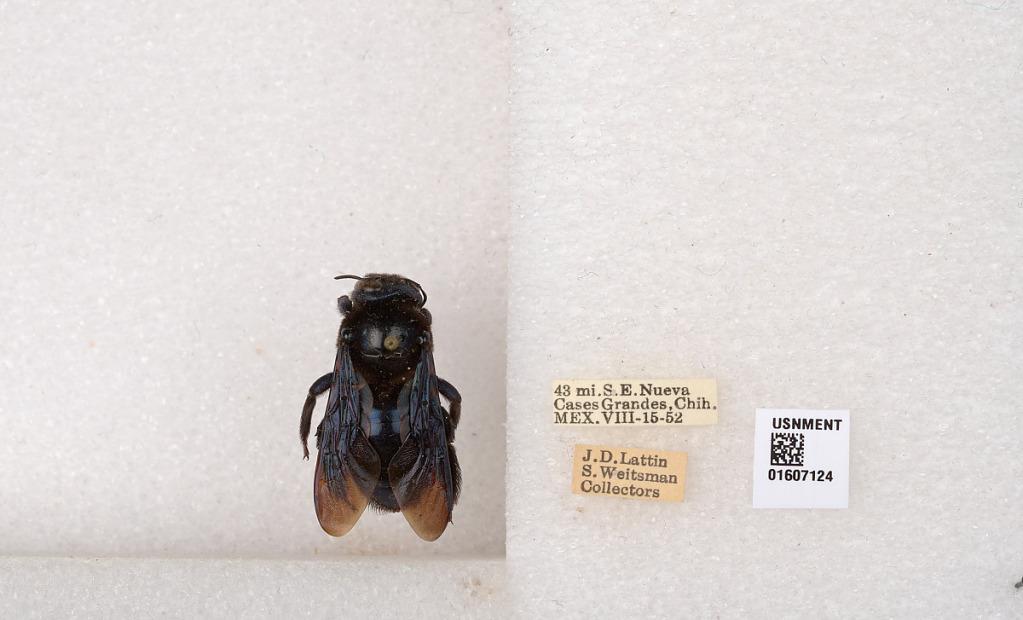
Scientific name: Xylocopa (Xylocopoides) californica californica Cresson
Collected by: J. Lattin & S. Weitsman
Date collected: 1952-8-15
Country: Mexico
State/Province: Chihuaha
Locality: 43 mi. S.E. Nueva Cases Grandes
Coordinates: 30.036, -107.371